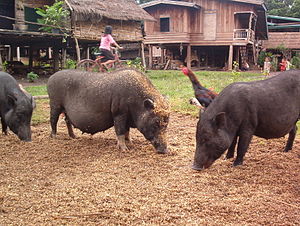
Laos / Geografi
Grise i Hmong-landsby, sydlige Laos
Laos er en stat i Sydøstasien og medlem af ASEAN, der grænser til Vietnam, Cambodja, Thailand, Myanmar og Folkerepublikken Kina. Pr. 2016 anslås det at der bor 6.758.353 indbyggere i Laos. Hovedstaden er Vientiane, der anslåes at have 783,000 indbyggere.